Portuguese conquest of Goa

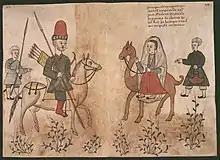
Mercenary Turkic horseman, depicted by the Portuguese in the Códice Casanatense

Unbeknownst to Albuquerque, Ismail Adil Shah had just agreed on a truce with the Vijayanagara Empire, and could divert many more troops into recapturing the city than expected. To that effect, he sent a Turkish general, Pulad Khan, with 40,000 troops, which included many experienced Persian and Turkic mercenaries, that defeated Timoji's troops on the mainland. Ismail then set up his royal tent by the Banastarim ford, waiting for the monsoon to trap the Portuguese before giving Pulad Khan the order to assault the island.